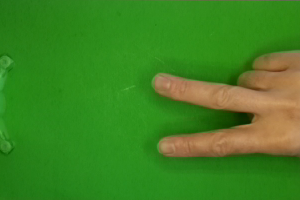
Label: scissors